Cleopatrick

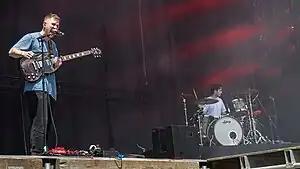
Cleopatrick performing at Rock im Park 2023 in Nuremberg, Germany

Cleopatrick (stylized in lowercase) is a Canadian rock duo based in Cobourg, Ontario. They released their debut album, "Bummer", on June 4, 2021 and three EPs by their own record label, called Nowhere Special Recordings. Their second album, "Fake Moon", was released on March 14, 2025.